R v Headteacher and Governors of Denbigh High School, ex p Begum

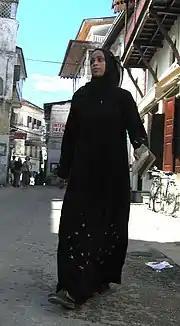
Jilbāb, the wearing of which in a school was at the centre of the case.

R (Begum) v Governors of Denbigh High School [2006] is a House of Lords case on the legal regulation of religious symbols and dress under the Human Rights Act 1998.